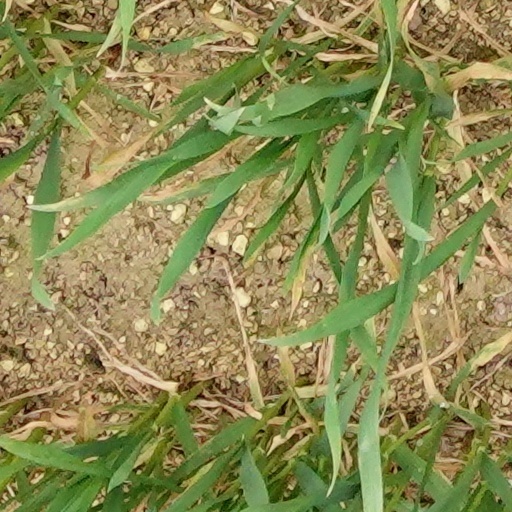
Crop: wheat